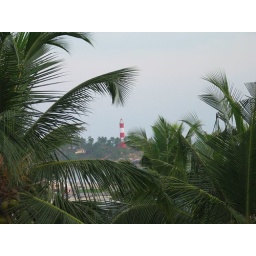
View through the coconut trees from our balcony in Kovalam